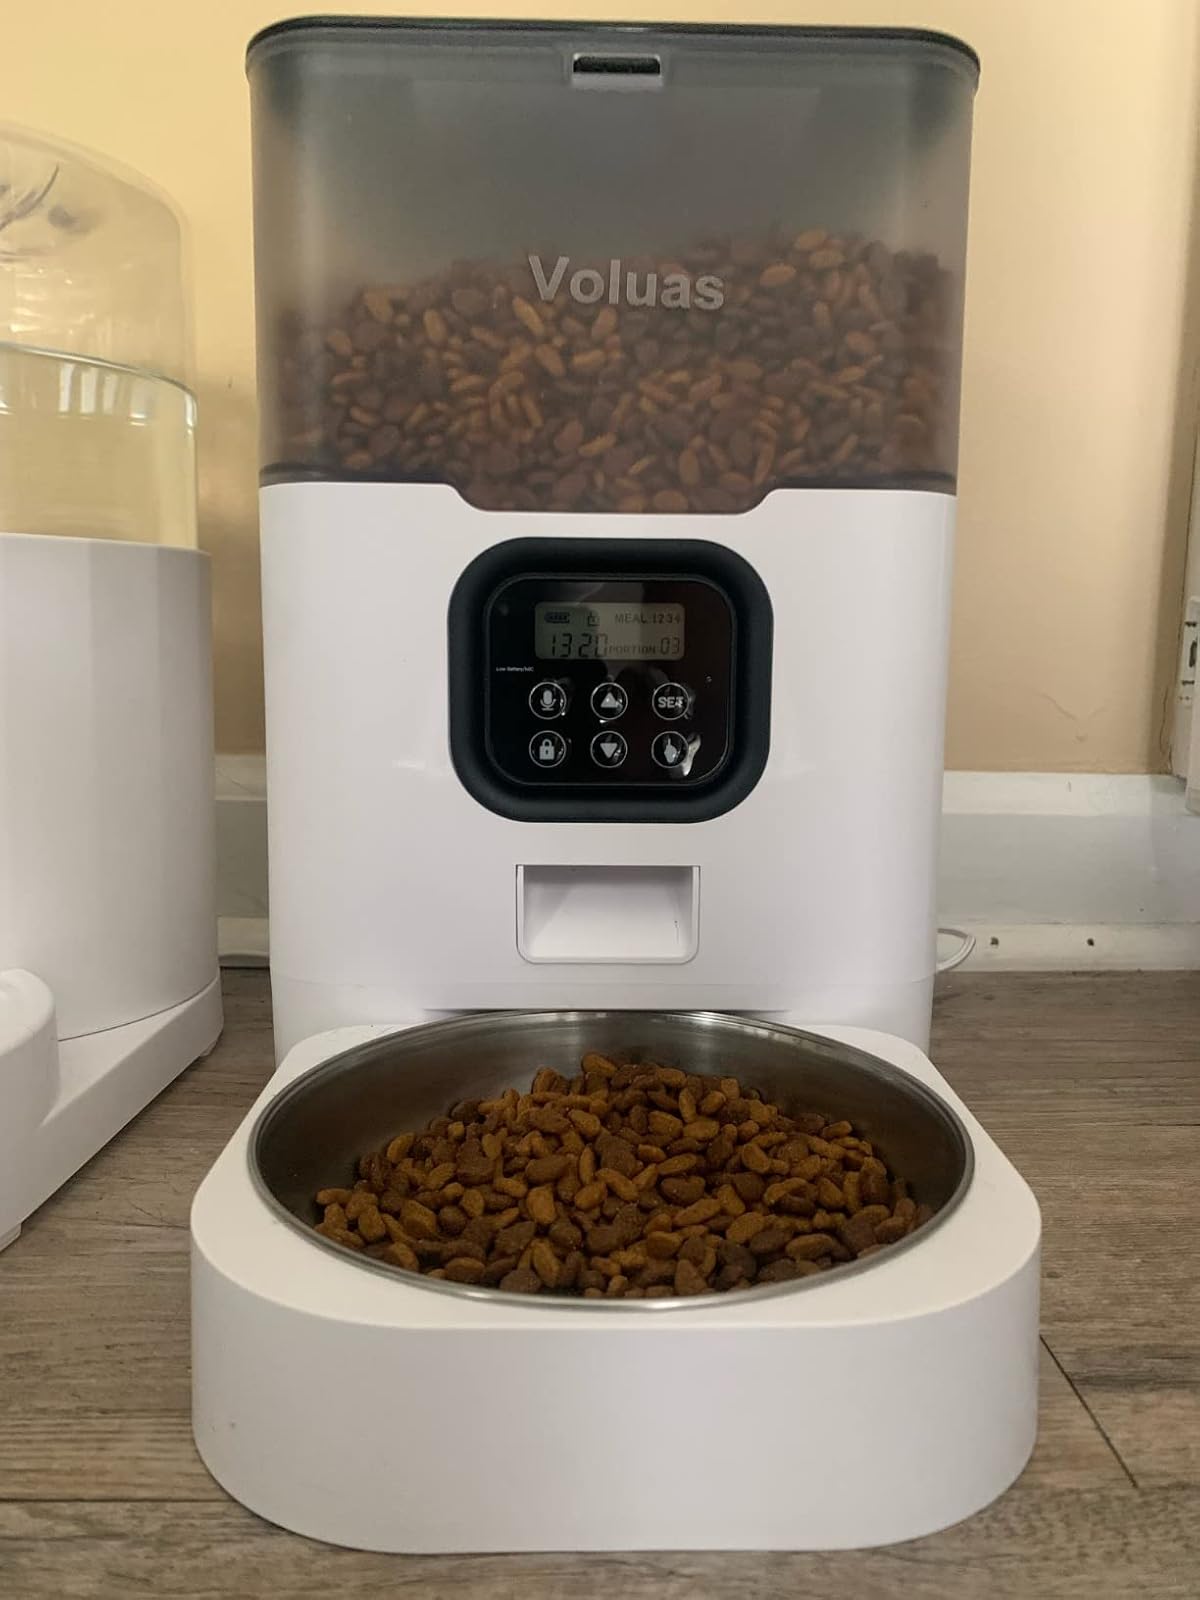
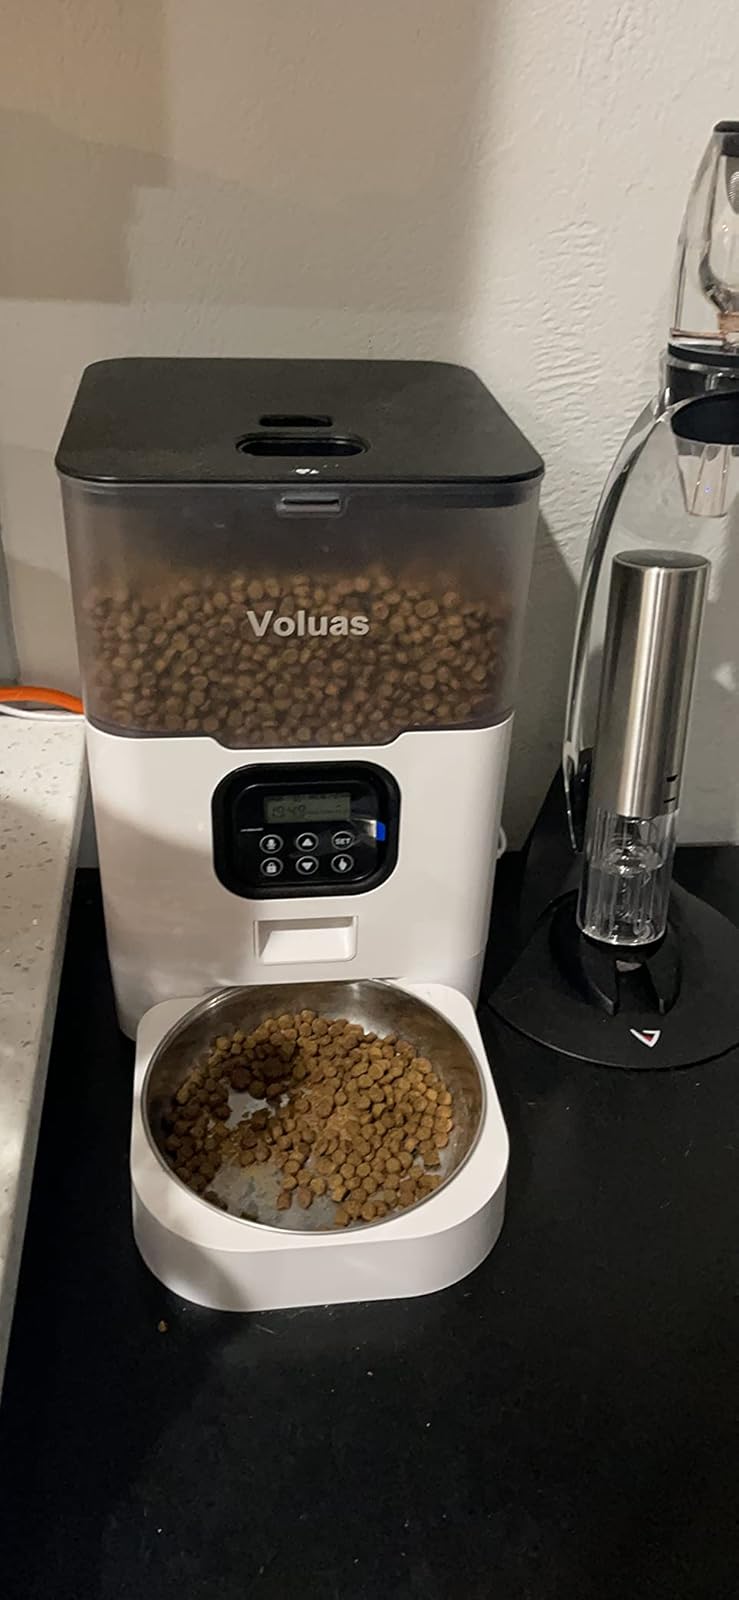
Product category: items_feeder
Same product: yes